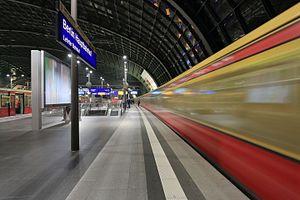
La liste des gares du S-Bahn de Berlin est une liste alphabétique complète des 166 gares S-Bahn situées dans l'agglomération berlinoise et exploitées par la S-Bahn Berlin GmbH, filiale de la Deutsche Bahn.